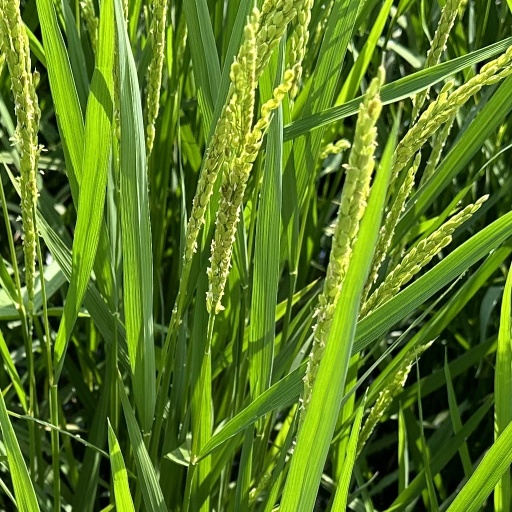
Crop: rice